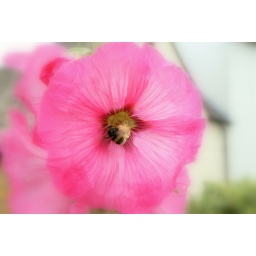
Bee in a huge pink flower at The Fleece